Marshall, Washington

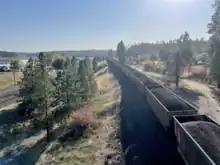
Railroad tracks passing through Marshall, with the main community on the right.

Marshall is south-southwest of downtown Spokane. Marshall lies approximately halfway between Cheney and Spokane on Cheney-Spokane Road. The surrounding area is mostly flat and rocky, as it is part of the Columbia Plateau, but the community itself is located in a half-mile wide valley carved by Marshall Creek. The creek flows north-northeast through the community to Latah Creek and provides the route for Cheney-Spokane Road between Marshall and Spokane.